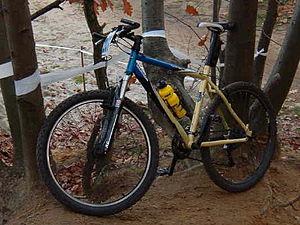
Un vélo